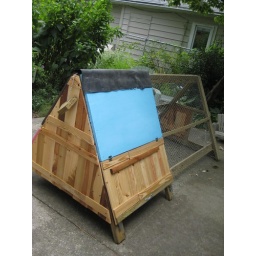
for new chicks named Apple tree, Apple tree cloud and Maude (named by Mamie, 3yrs old).